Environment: lab
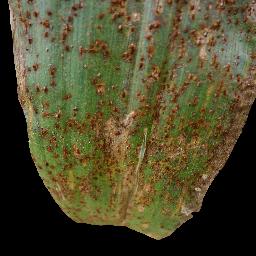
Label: common_rust